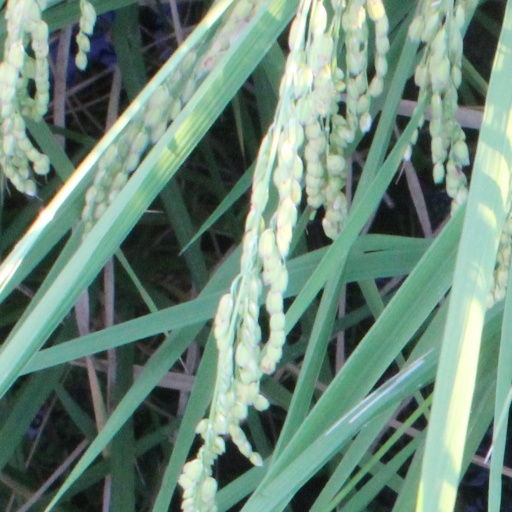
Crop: rice